Cornelius Titov

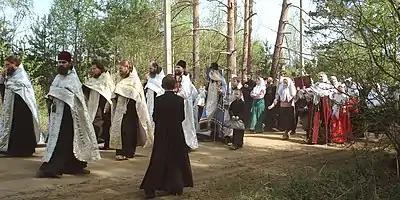
Metropolitan Cornelius during Crucession Davydovo — Gora — Yelizarovo — Lyakhovo, Guslitsa, Moscow oblast (May 02, 2008)

He took part in the activities of the regional local history association "Radunitsa", established in 1997.